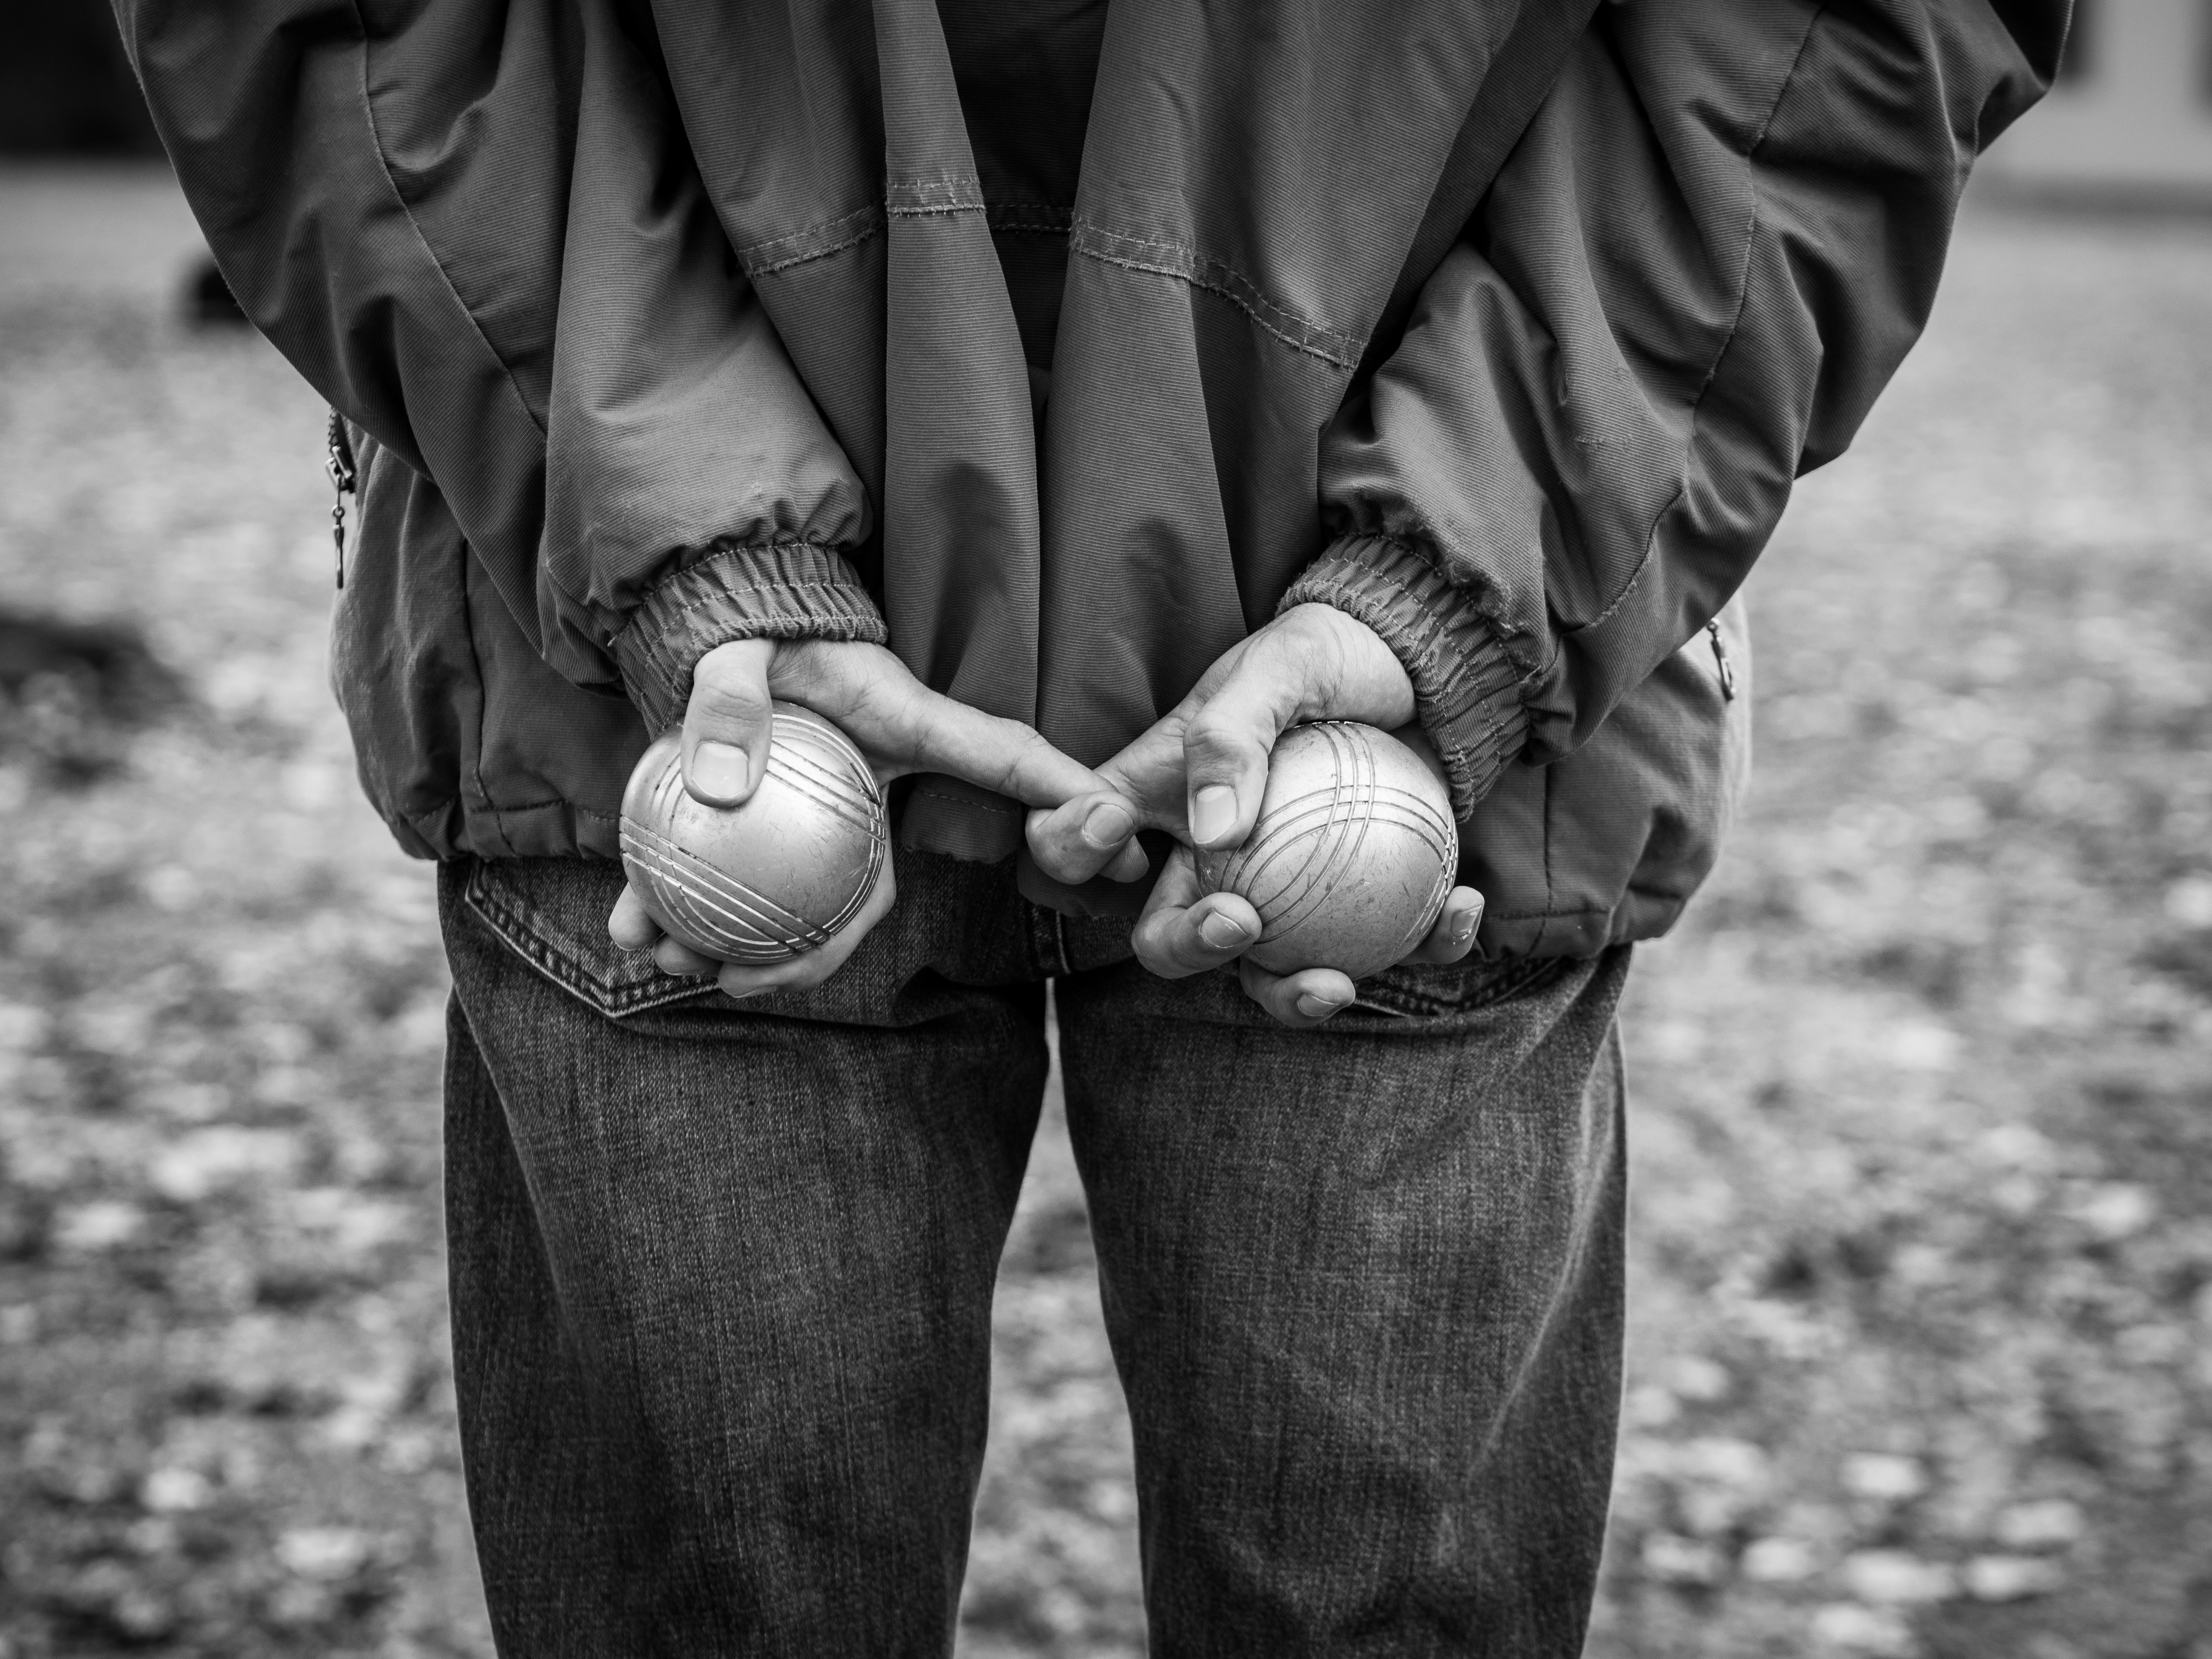
hand, man, person, black and white, photography, male, portrait, child, black, monochrome, holding hands, ceremony, photograph, emotion, interaction, monochrome photography, portrait photography